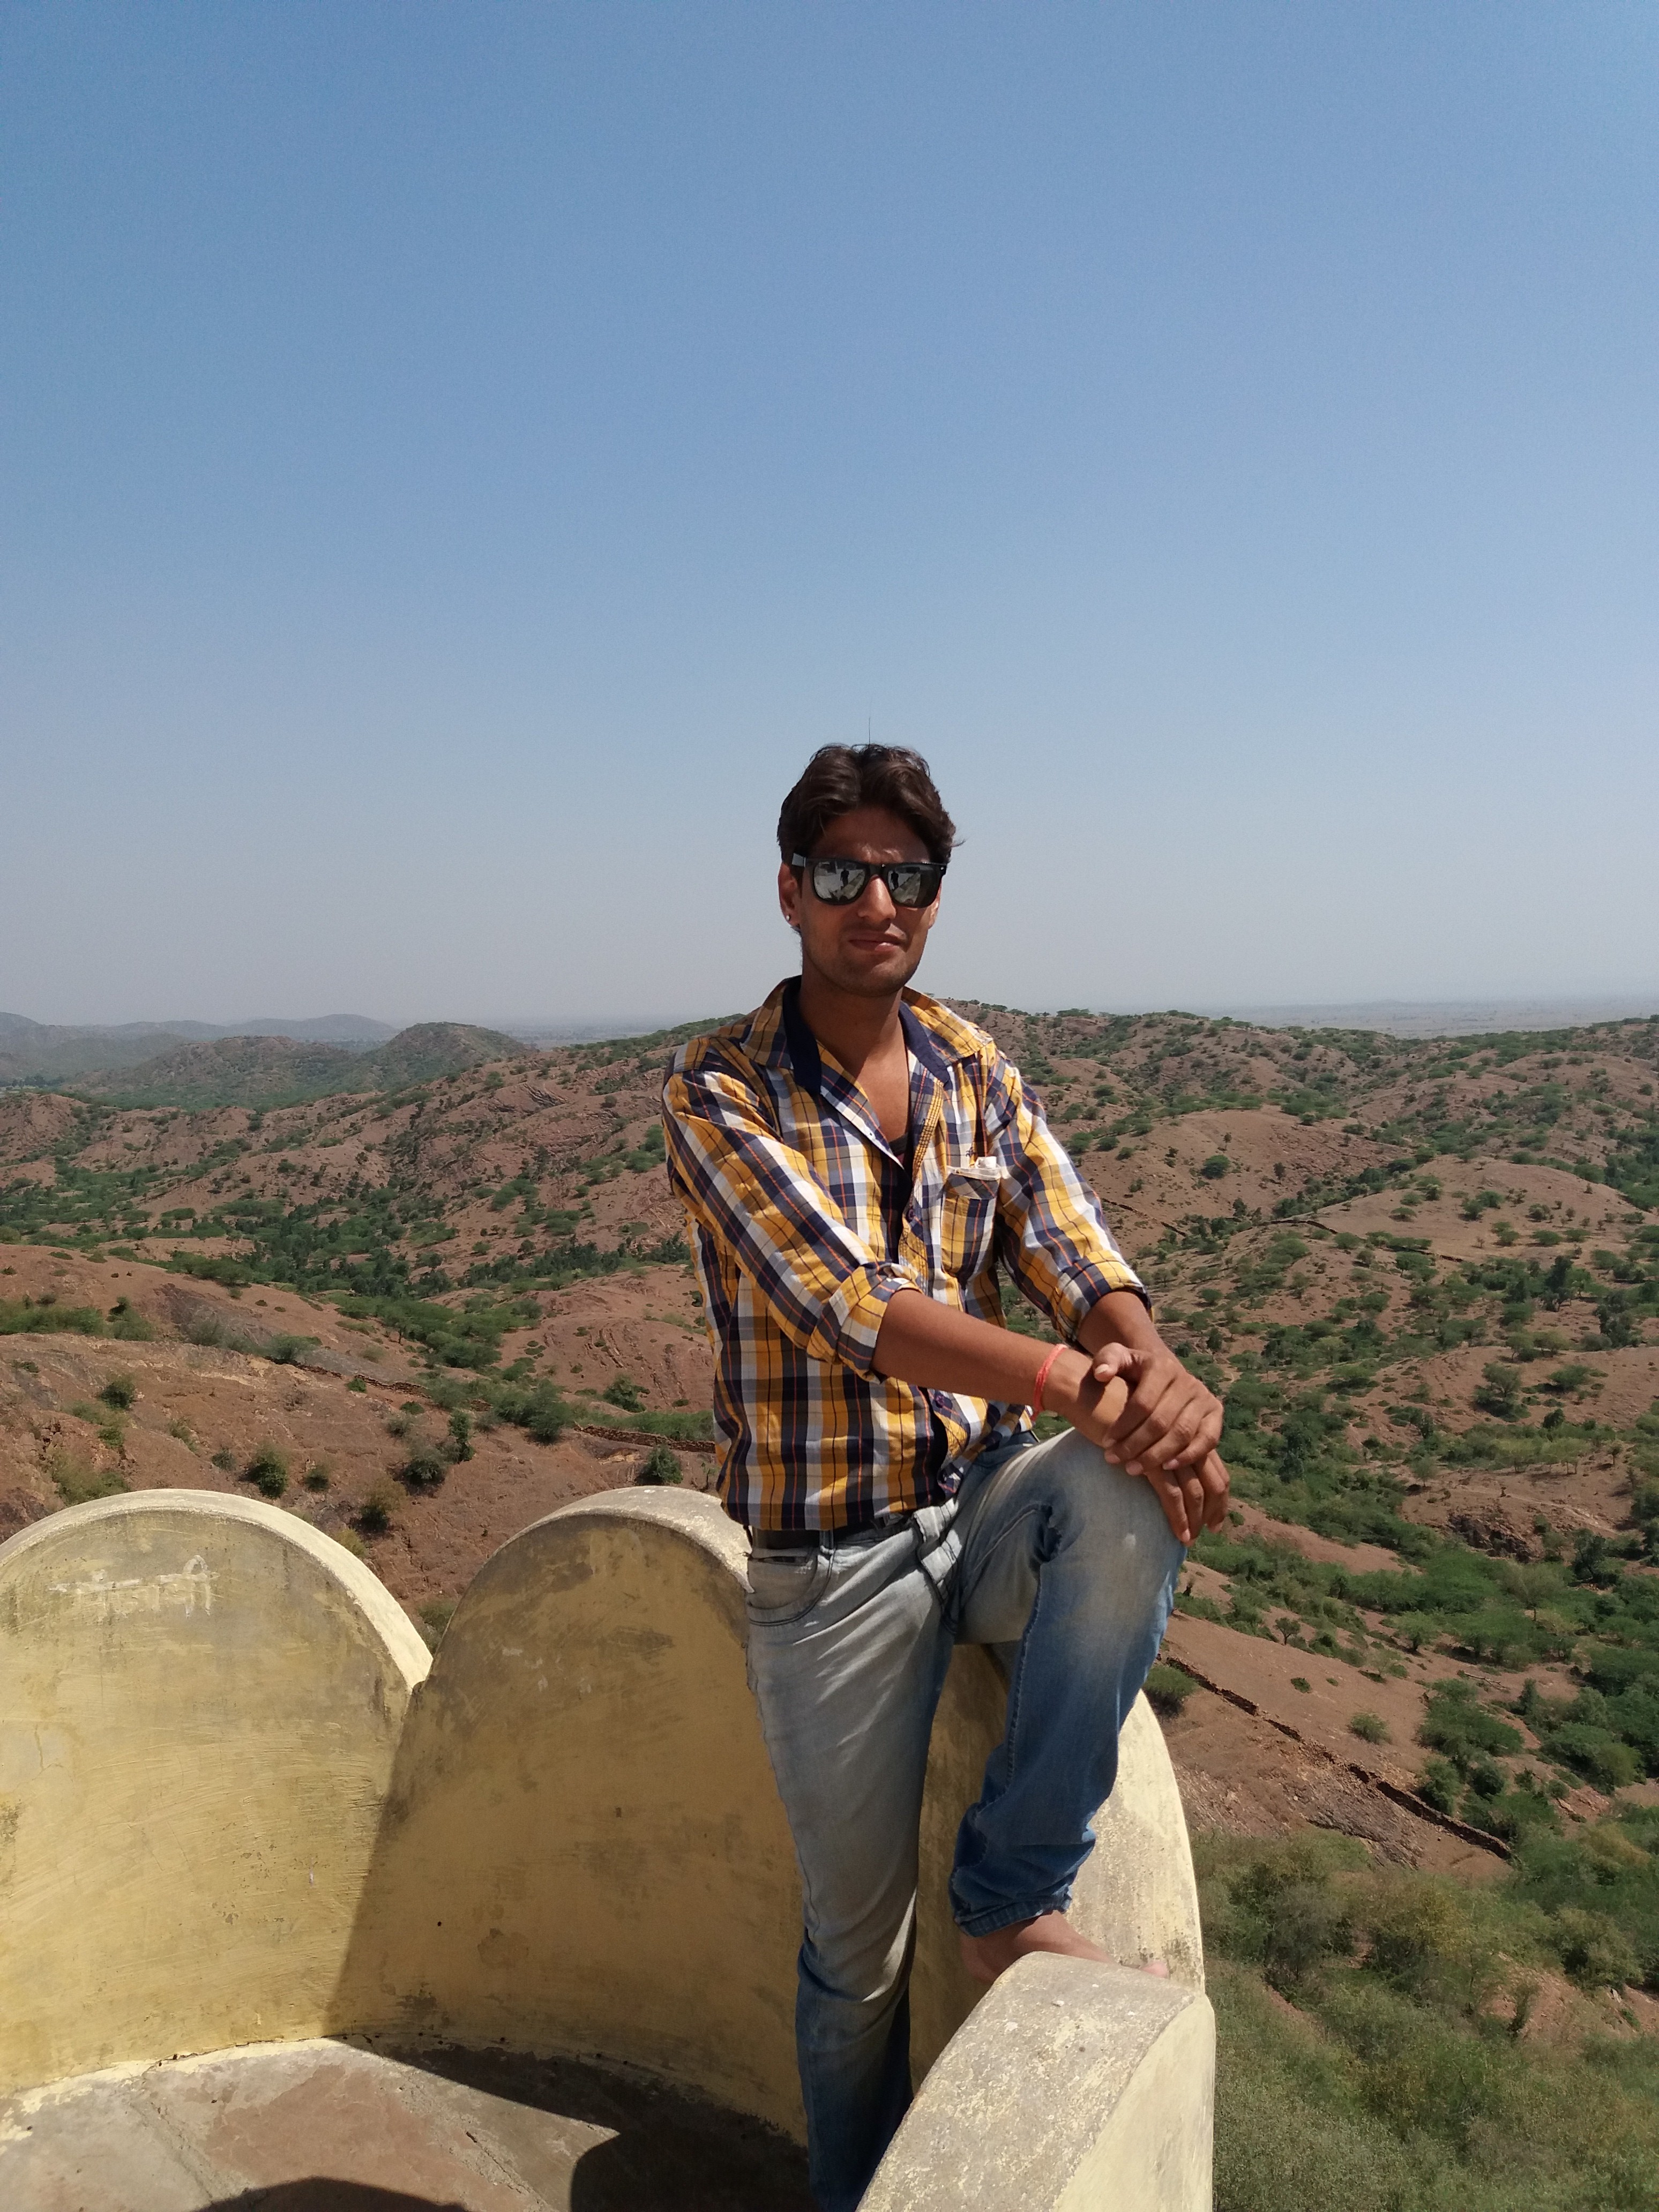
man, travel